Daisy (perfume)

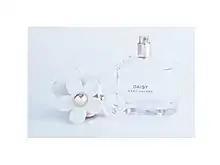
A bottle of Daisy.

Spanish perfumer Alberto Morillas of the Swiss company Firmenich has created the formulas since its inception. The fragrance is made of notes including wild berries, white violet, jasmine, and sandalwood, and is known to reflect a neutral or natural scent. Daisy has branched off many collections including Eau So Fresh, Eau So Intense, Eau So Sweet, Daisy Dream, Daisy Dream Daze, Daisy Dream Twinkle, Daisy Love, Daisy Love Skies, Daisy Love Daze, Daisy Sunshine, Daisy Hot Pink, and Daisy Spring. For the first three years of the product, Russian model Irina Kulikova was the face of the advertisements. The first television advertisement for the perfume featured Swedish, American, and Hungarian models Frida Gustavsson, Hannah Holman, and Sophie Srej, filmed in Spain by Jacobs's frequent collaborator Juergen Teller. A commercial for Daisy "Eau So Fresh" directed by Sofia Coppola featured American model Ondria Hardin, British model Malaika Firth, British-German model Sophia Ahrens, and German model Antonia Wesseloh. Daisy Love is currently represented by American models Meghan Roche, Kaia Gerber, and Australian model Adut Akech. Gerber has also appeared in campaigns for Daisy Love "Eau So Sweet" with American model Faith Lynch and Haitian model Aube Jolicoeur; and is the face of Eau So Intense.